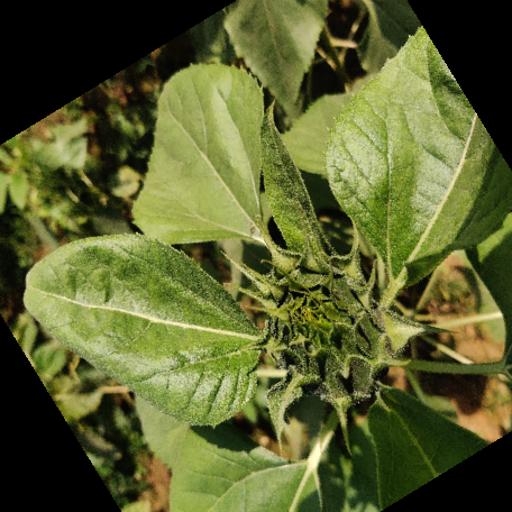
Label: Fresh_leaf